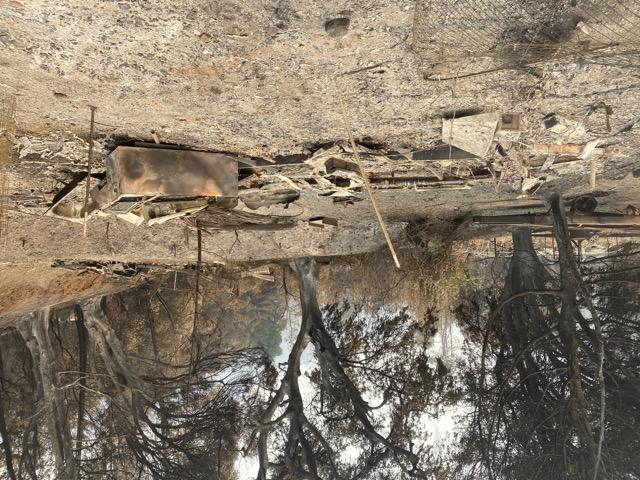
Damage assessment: destroyed